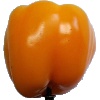
Label: Pepper Yellow 1